Honour Chen-Williams

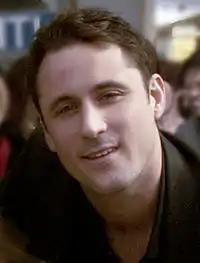
Honour kisses Tony Hutchinson, played by Nick Pickard.

In February 2023, Chok teased a possible split for Honour and Dave, saying, "When you introduce a happy family on "Hollyoaks", you know it won't last", and noted how Dave had not been "supportive" with Honour losing her job, Serena moving away and the issues with Mason. Mason's behaviour had also caused tension between her and Dave. Dave proposes to Honour, which Chok said puts "Honour in a tough spot as she cares about him and loves Dave, but the problems remain", and noted that "Dave proposed because he saw someone else do it – it wasn't even an original idea". Dave and Honour then have a "big" argument when Dave overhears Honour revealing her doubts to Grace Black (Tamara Wall), which leads to Honour telling Dave her true feelings about getting married, leaving the relationship "hanging in the balance". Chok noted that Honour would not have brought this up if Dave had not heard her conversation with Grace, and that Honour does not want to hurt Dave but does have some "suppressed emotions".